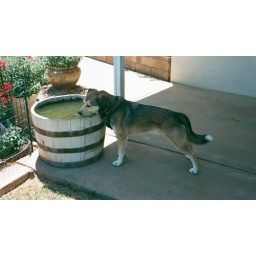
The dog bowl in Agua Dulce.